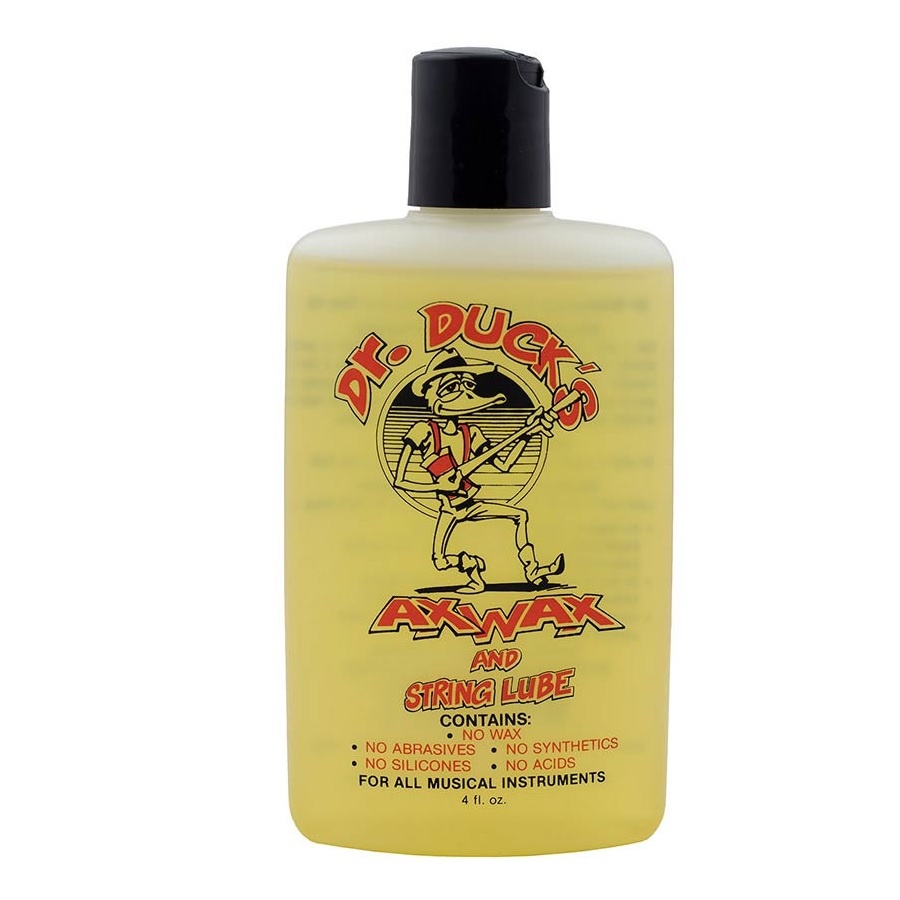
Dr. Ducks DDAW4 Soluție Ax Wax & String Lube, 118ml
Soluție organică de curățare, hidratare și lustruire pentru instrumente muzicale, 118 ml Dr. Ducks Ax Wax & String Lube DDAW4 este o soluție organică concentrată pentru curățarea, hidratarea și lustruirea instrumentelor muzicale, ideală pentru chitare, claviaturi, viori, instrumente de suflat și componente metalice . Ambalat într-un flacon de 118 ml cu capac rabatabil , produsul este ușor de aplicat și oferă rezultate profesionale chiar și cu o cantitate foarte mică. Folosit de mari producători precum Martin, Fender, Guild, Gretsch, Jackson, Santa Cruz, Charvel, Lowden, Lakland, Fernandes și mulți alții, Ax Wax & String Lube este o alegere de încredere pentru întreținerea completă a instrumentelor muzicale. Această formulă “ Do It All ” acționează ca curățător, balsam și lubrifiant , protejând finisajele delicate și redând strălucirea naturală a lemnului și metalului. Poate fi utilizată în siguranță pe corpul instrumentului, tastieră, chei de acordaj, poduri, pickguard, corzi și alte componente. Beneficii principale: Curăță, hidratează și lustruiește toate tipurile de instrumente muzicale Formulă organică, sigură și delicată , compatibilă cu finisajele vintage și moderne Previne oxidarea tastierei și prelungește durata de viață a corzilor Ideală pentru întreținerea completă : corp, gât, tastieră, pod, chei, pickguard etc. Lubrifiant eficient pentru punctele de contact ale corzilor, butoane de acordaj și sisteme tremolo Fabricat în SUA din materiale 100% americane Ambalaj: flacon de 118 ml (4 oz) cu cap aplicator rabatabil Instrucțiuni de utilizare: Folosește câteva picături pe o lavetă din bumbac 100% (evită materialele sintetice). Distribuie uniform pe suprafața instrumentului și lasă câteva minute să acționeze. Lustruiește cu o lavetă curată din bumbac până la obținerea unui luciu complet. Repetă procesul pe fiecare zonă a instrumentului (corp, tastieră, laterale, chei etc.). Pentru corzi, aplică o cantitate mică și șterge excesul. Poate fi folosit și pentru lubrifierea punctelor de contact ale corzilor, seilor și mecanismelor de acordaj. Specificații tehnice: Model: DDAW-4 Conținut: 118 ml (4 oz) Tip: Soluție organică de curățare, hidratare și lustruire Aplicator: Capac rabatabil Utilizare: Toate instrumentele muzicale (chitare, coarde, suflători, alamă etc.) Origine: SUA Dr. Ducks Ax Wax & String Lube – cea mai sigură și versatilă soluție de întreținere pentru instrumente muzicale din lume, folosită și recomandată de profesioniști.
Brand: Dr. Ducks
Category: Arts & Entertainment > Hobbies & Creative Arts > Musical Instrument & Orchestra Accessories > String Instrument Accessories > String Instrument Care & Cleaning > String Instrument Polish > Instrument Polish